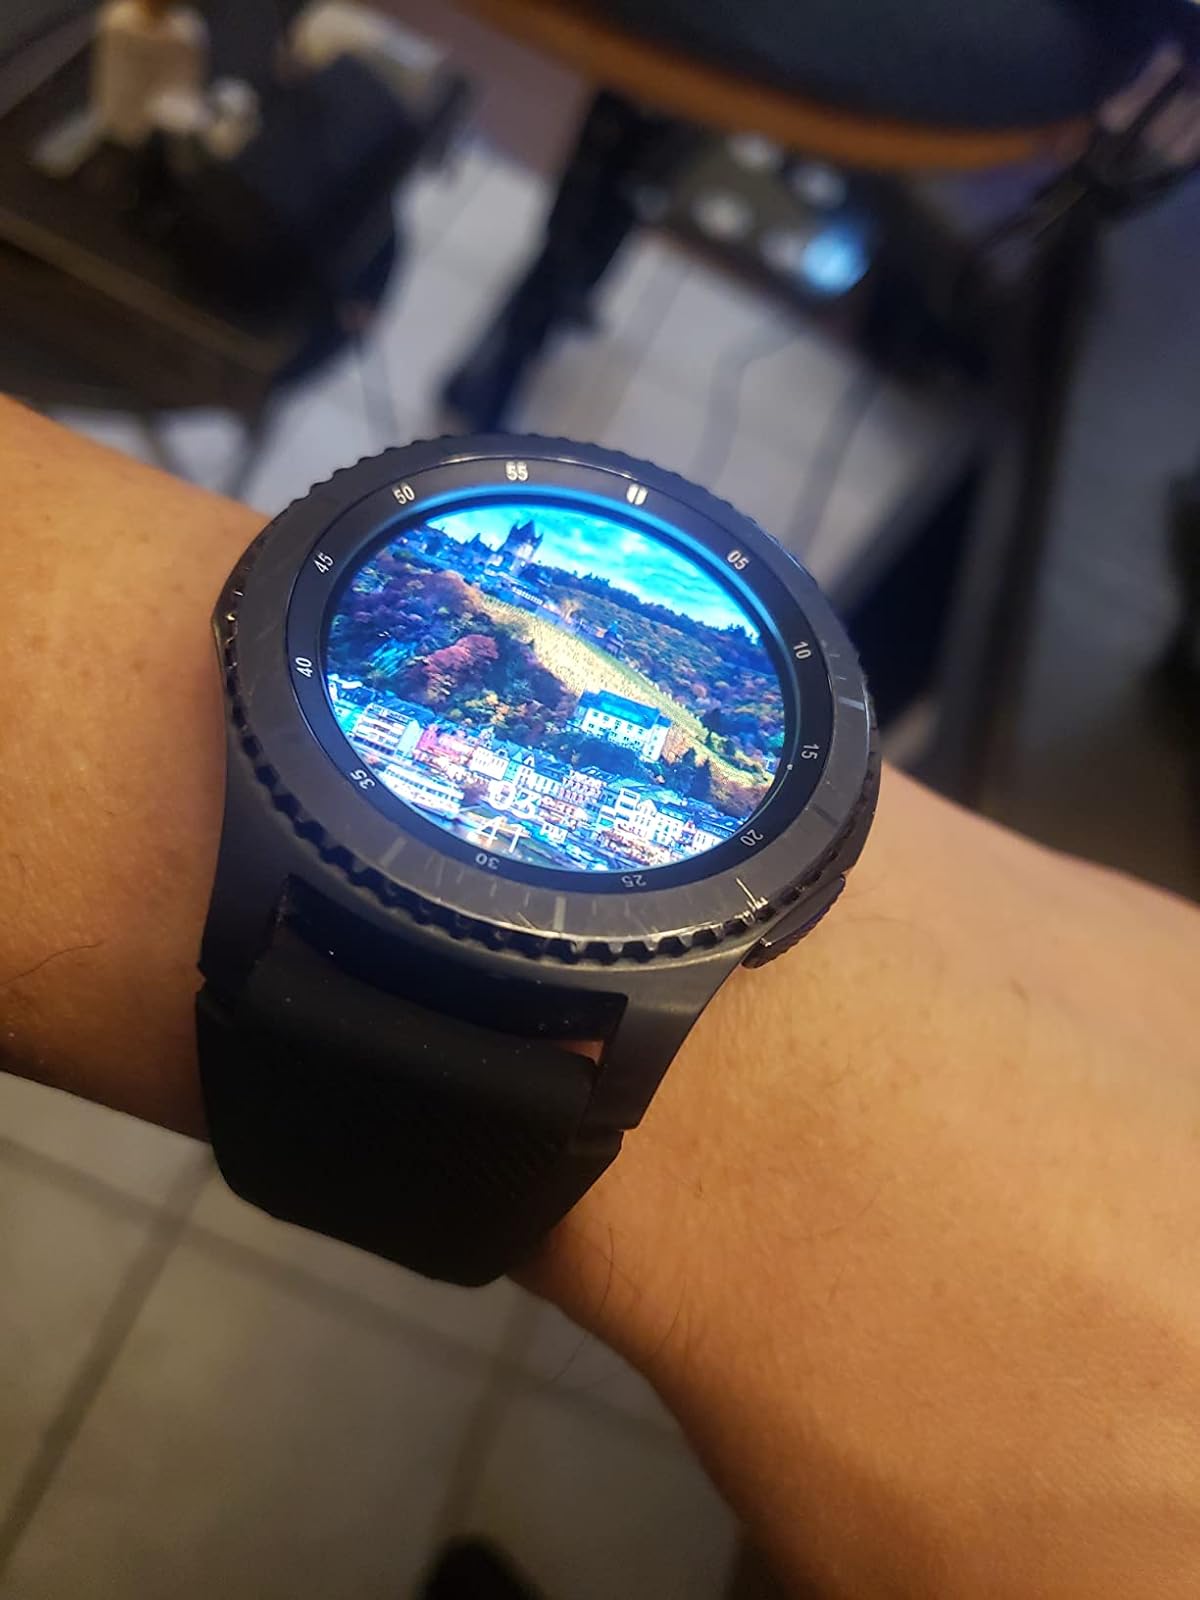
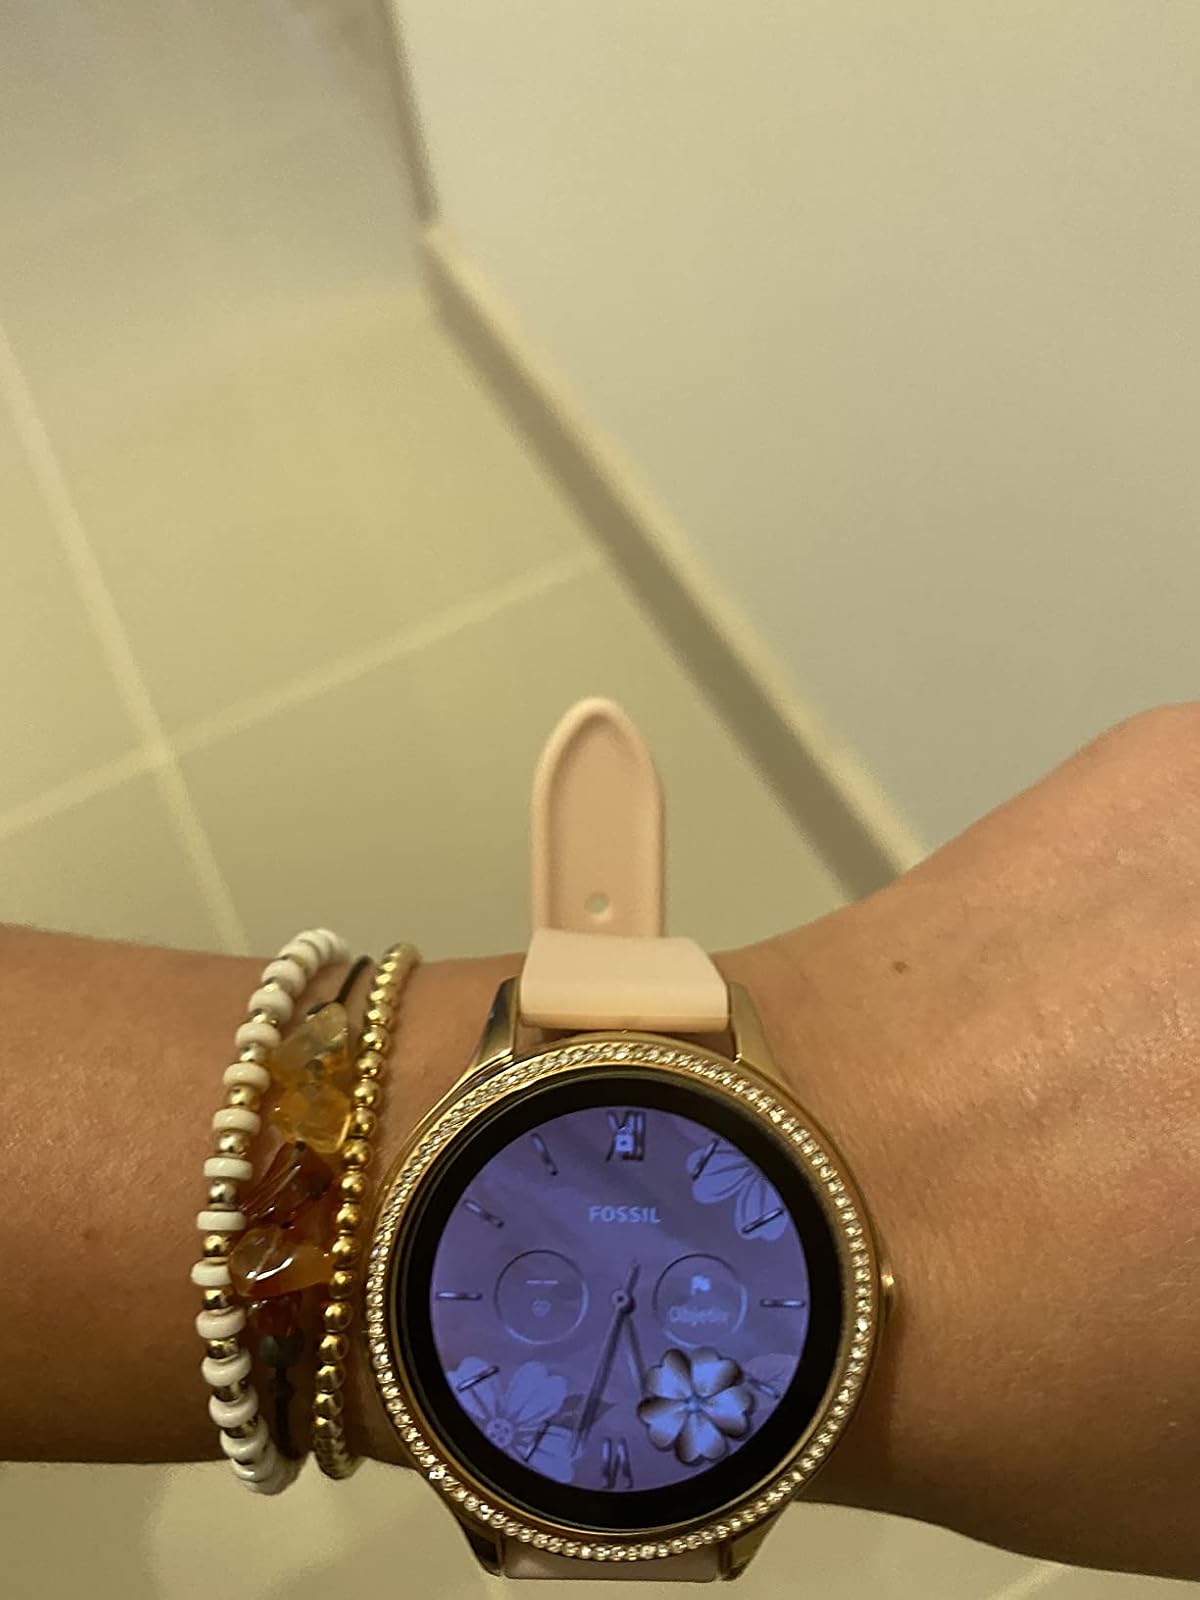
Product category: smartwatch
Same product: no